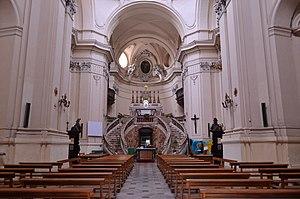
Cette liste des églises de Naples énumère essentiellement les structures d'intérêt historique et artistique construites dans la ville depuis la période paléochrétienne jusqu'au XIXᵉ siècle.
L'église Sant'Anna a Capuana est une église du centre historique de Naples donnant sur la place du même nom dans le borgo Sant'Antonio Abate. Elle dépend de l'archidiocèse de Naples.